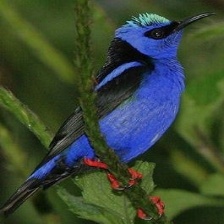
Species: RED LEGGED HONEYCREEPER
Scientific name: CYANERPES CYANEUS